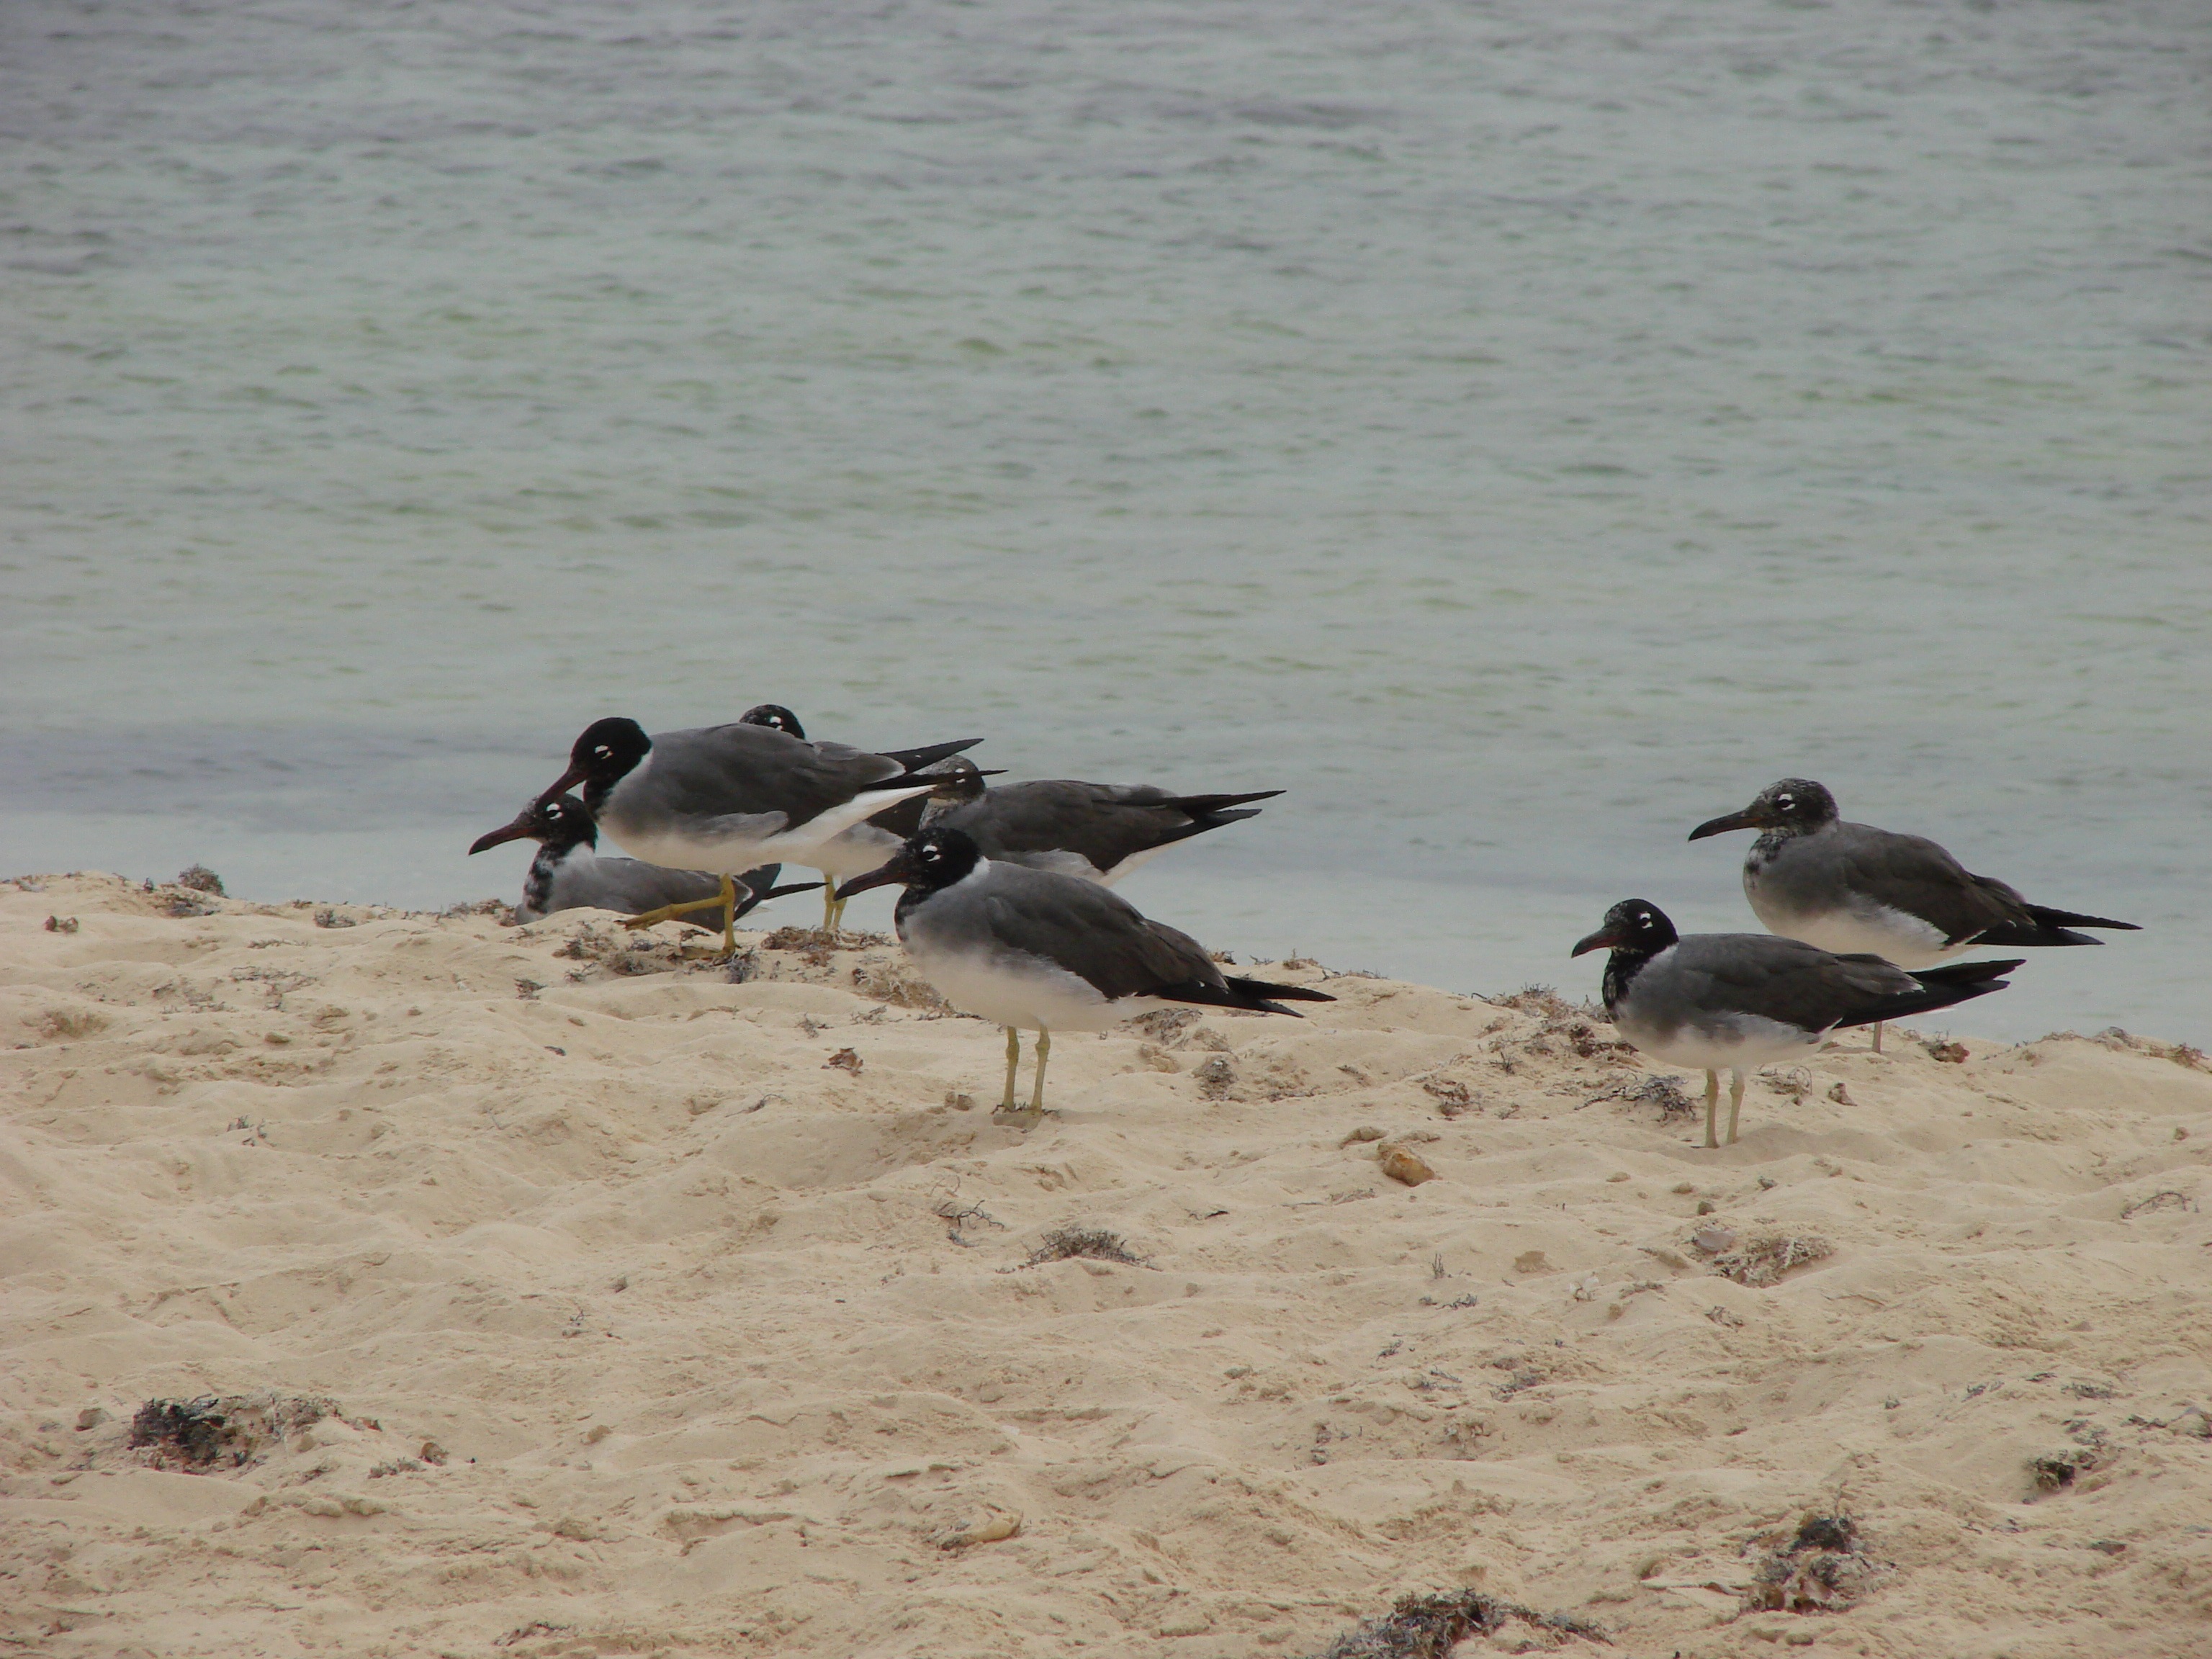
beach, sea, sand, bird, seabird, wildlife, gull, fauna, birds, vertebrate, water bird, shorebird, charadriiformes, perching bird